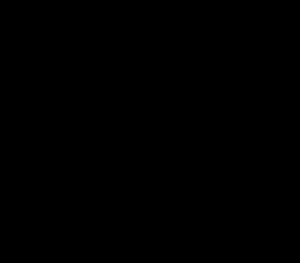
L'informatique est un domaine d'activité scientifique, technique, et industriel concernant le traitement automatique de l'information numérique par l'exécution de programmes informatiques par des machines : des systèmes embarqués, des ordinateurs, des robots, des automates, etc.